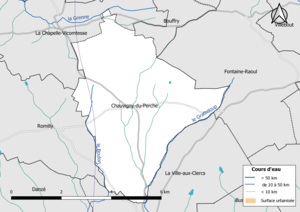
Carte du réseau hydrographique de la commune de fr:Chauvigny-du-Perche (Loir-et-Cher, France).
Chauvigny-du-Perche est une commune française située dans le département de Loir-et-Cher en région Centre-Val de Loire.